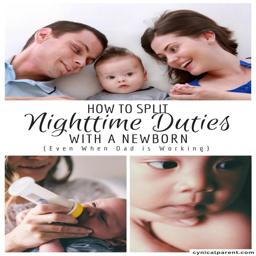
if you want your sleep and your sanity back , this is a must read for new parents who are looking to split up the nighttime duties for their baby .